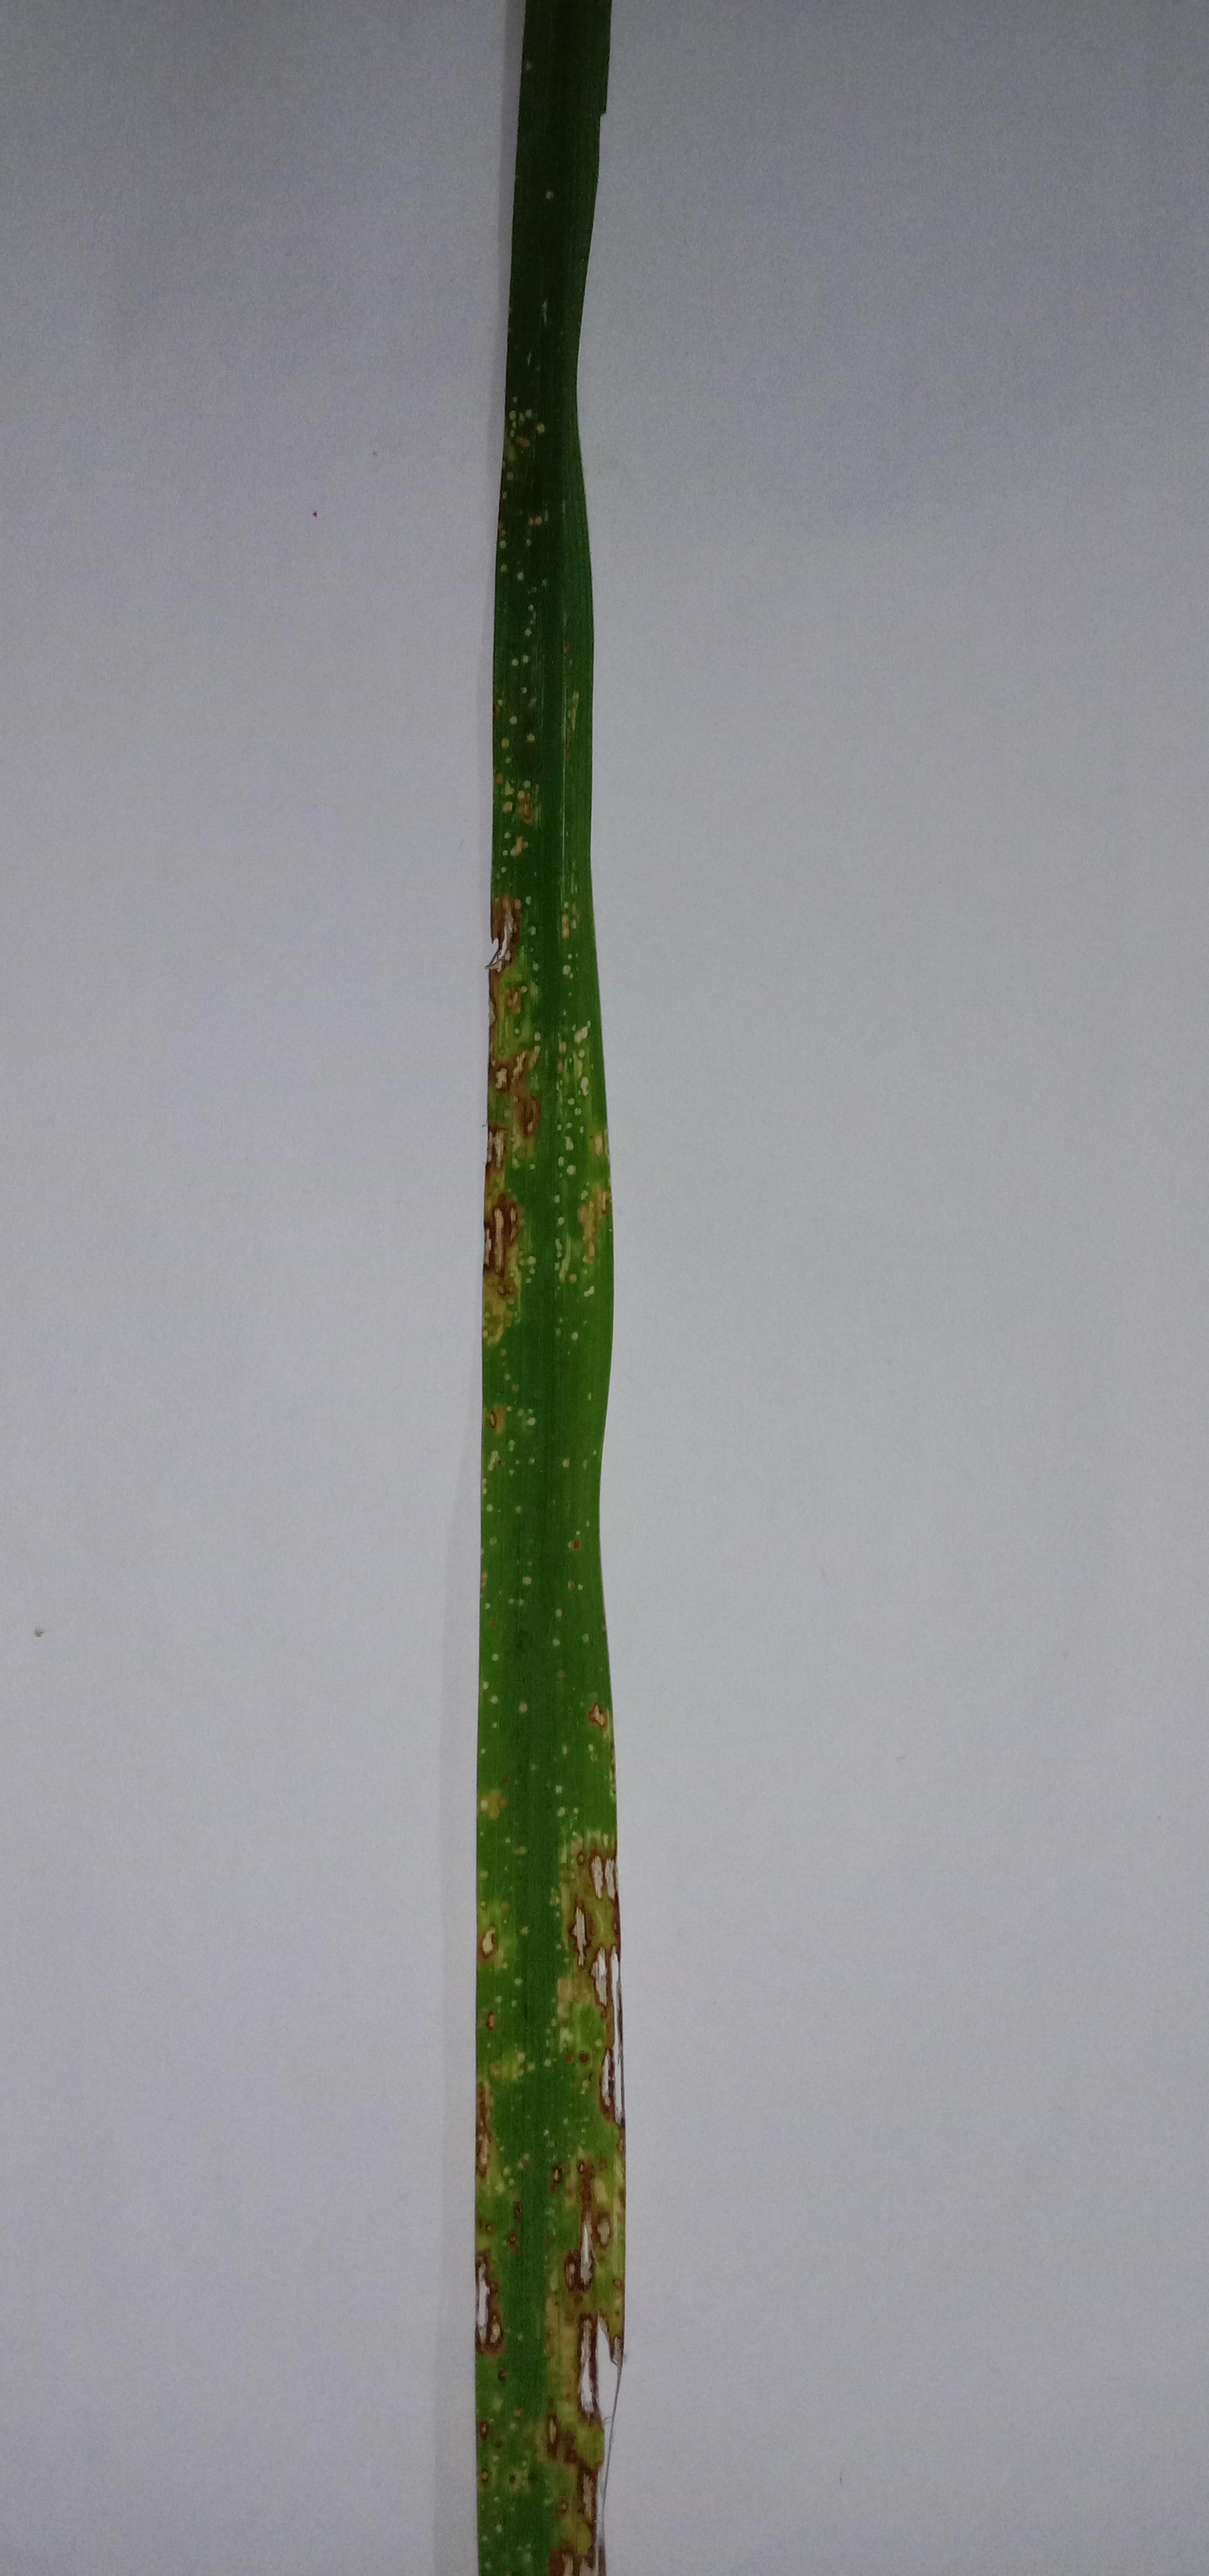
Label: Rice___Leaf_Blast